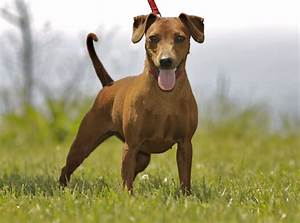
Label: dog